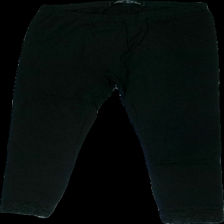
View: front
Type: Trousers
Category: Ladies
Brand: Skill
Colors: Black
Material: 100% cotton
Cut: Regular
Size: M
Season: Summer
Price range: 50-100
Recommended usage: Reuse